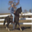
Label: horse